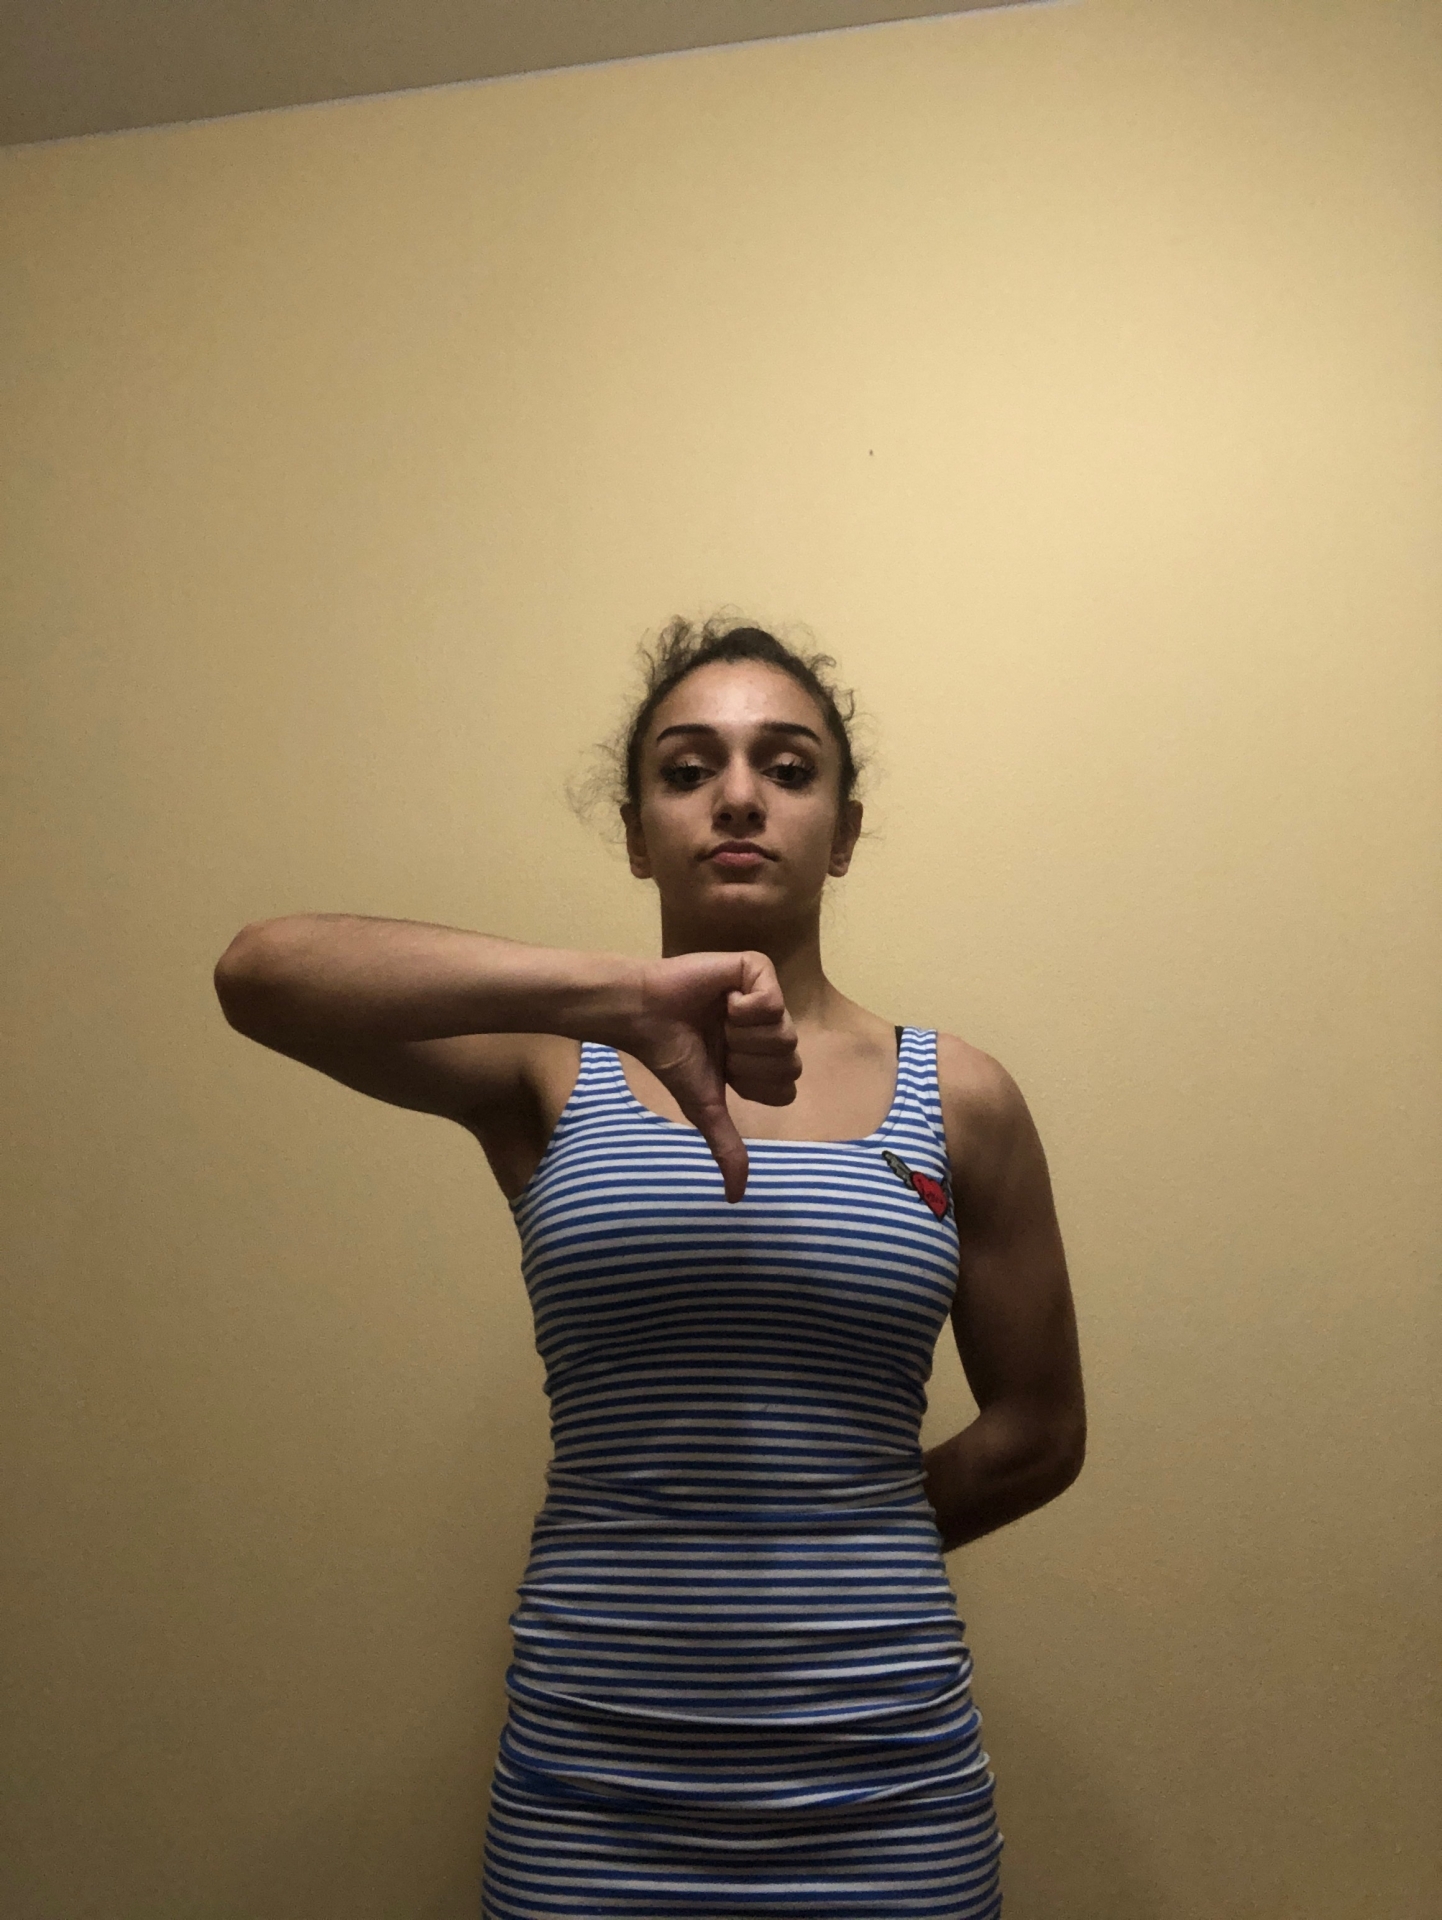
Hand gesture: dislike